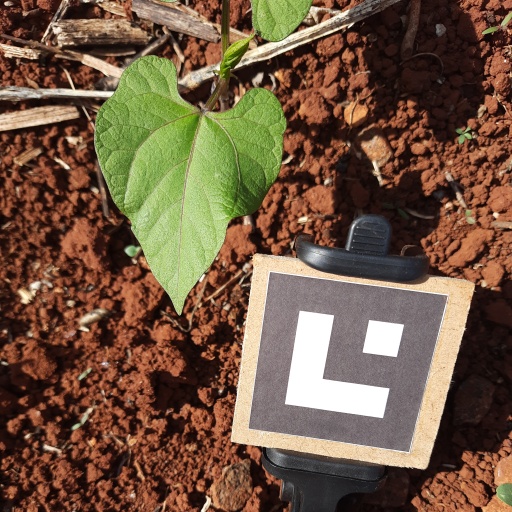
Observations: wavy surface, no eating holes, under sunlight